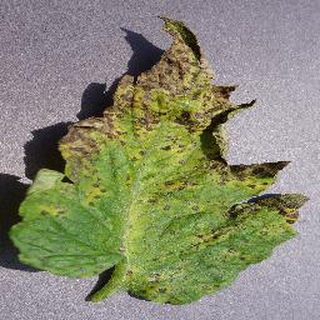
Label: tomato_septoria_leaf_spot